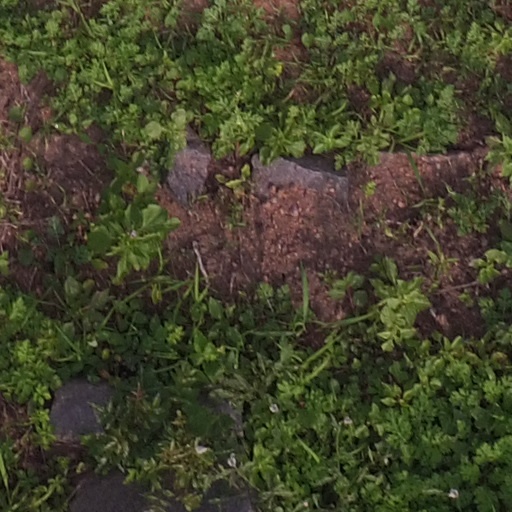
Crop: maize; corn